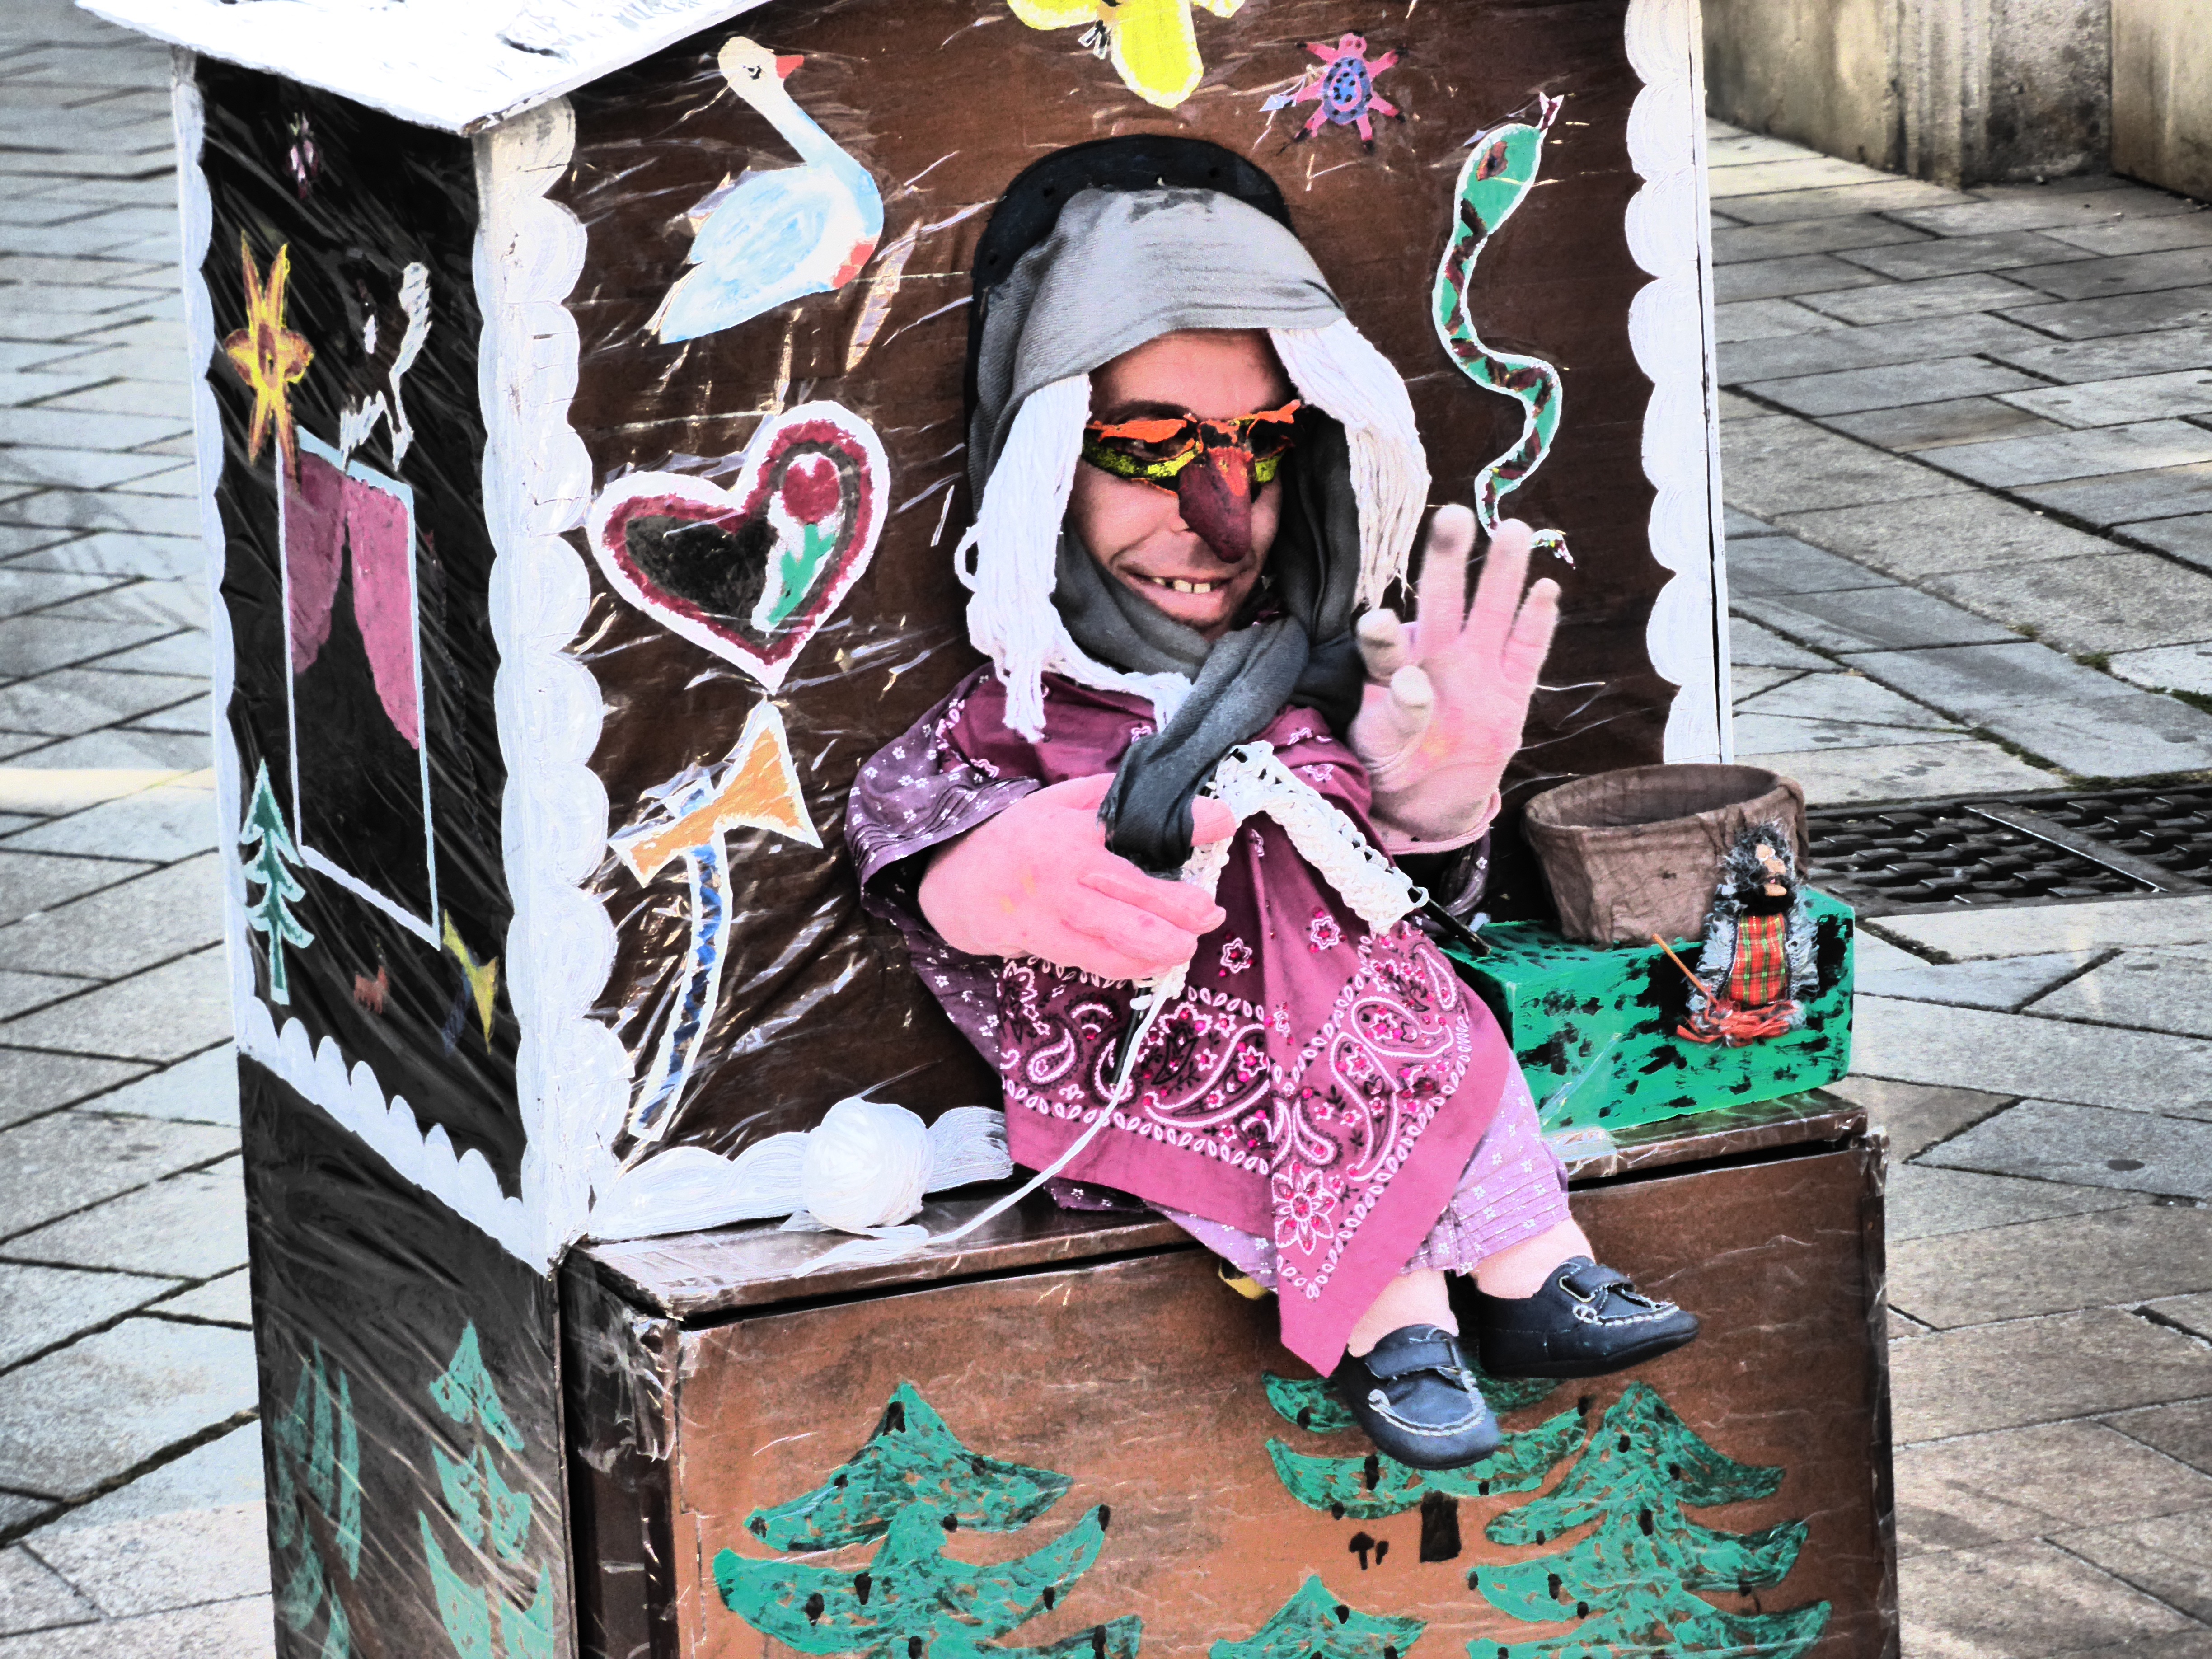
street, spring, color, graffiti, street art, art, collage, street theater, witch's house, puppet show